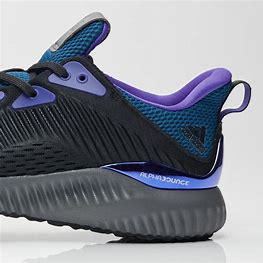
Brand: Adidas
Model: Alphabounce